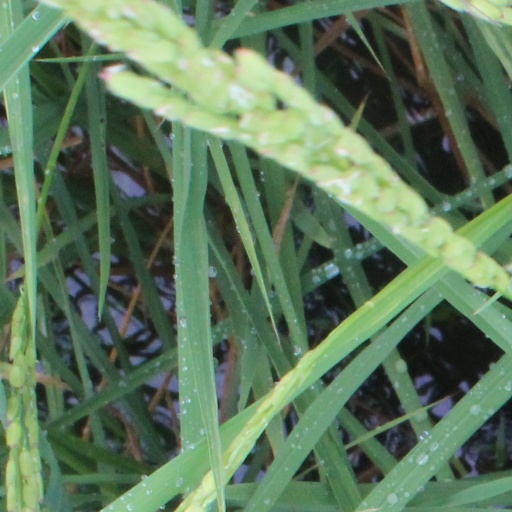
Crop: rice